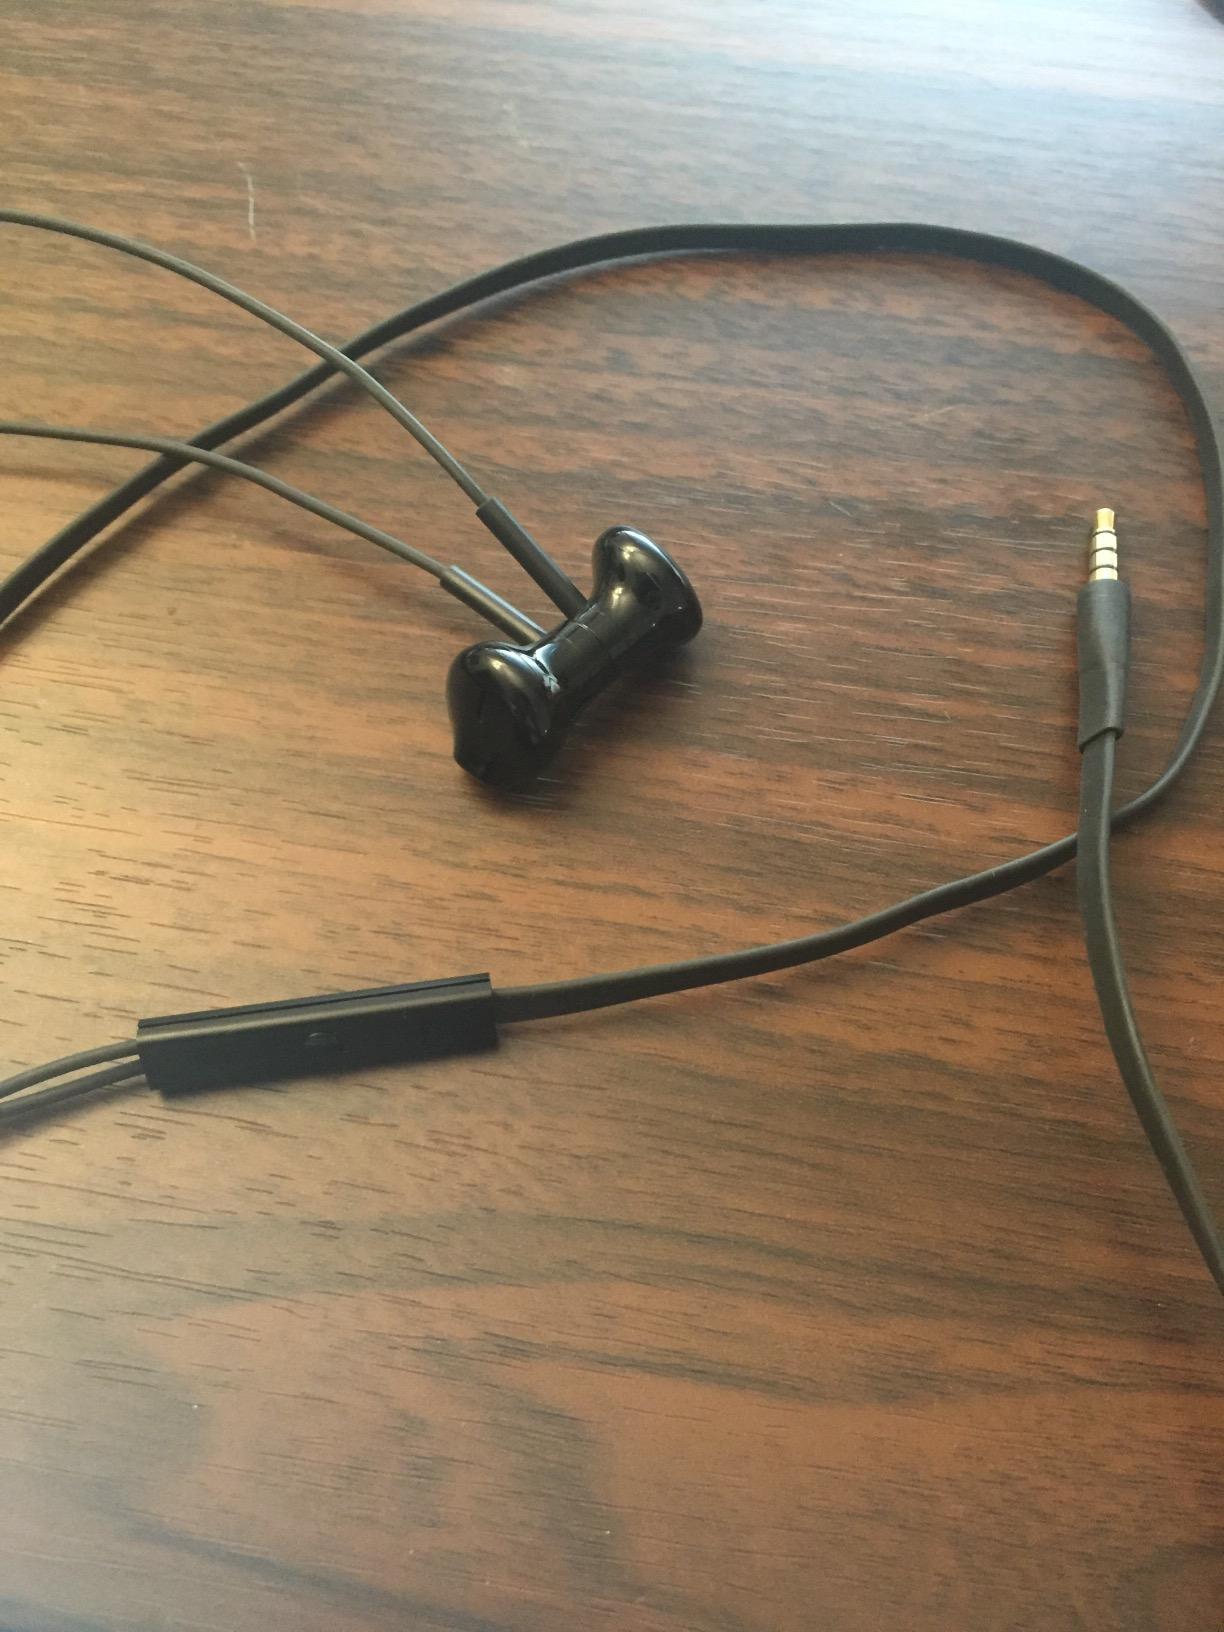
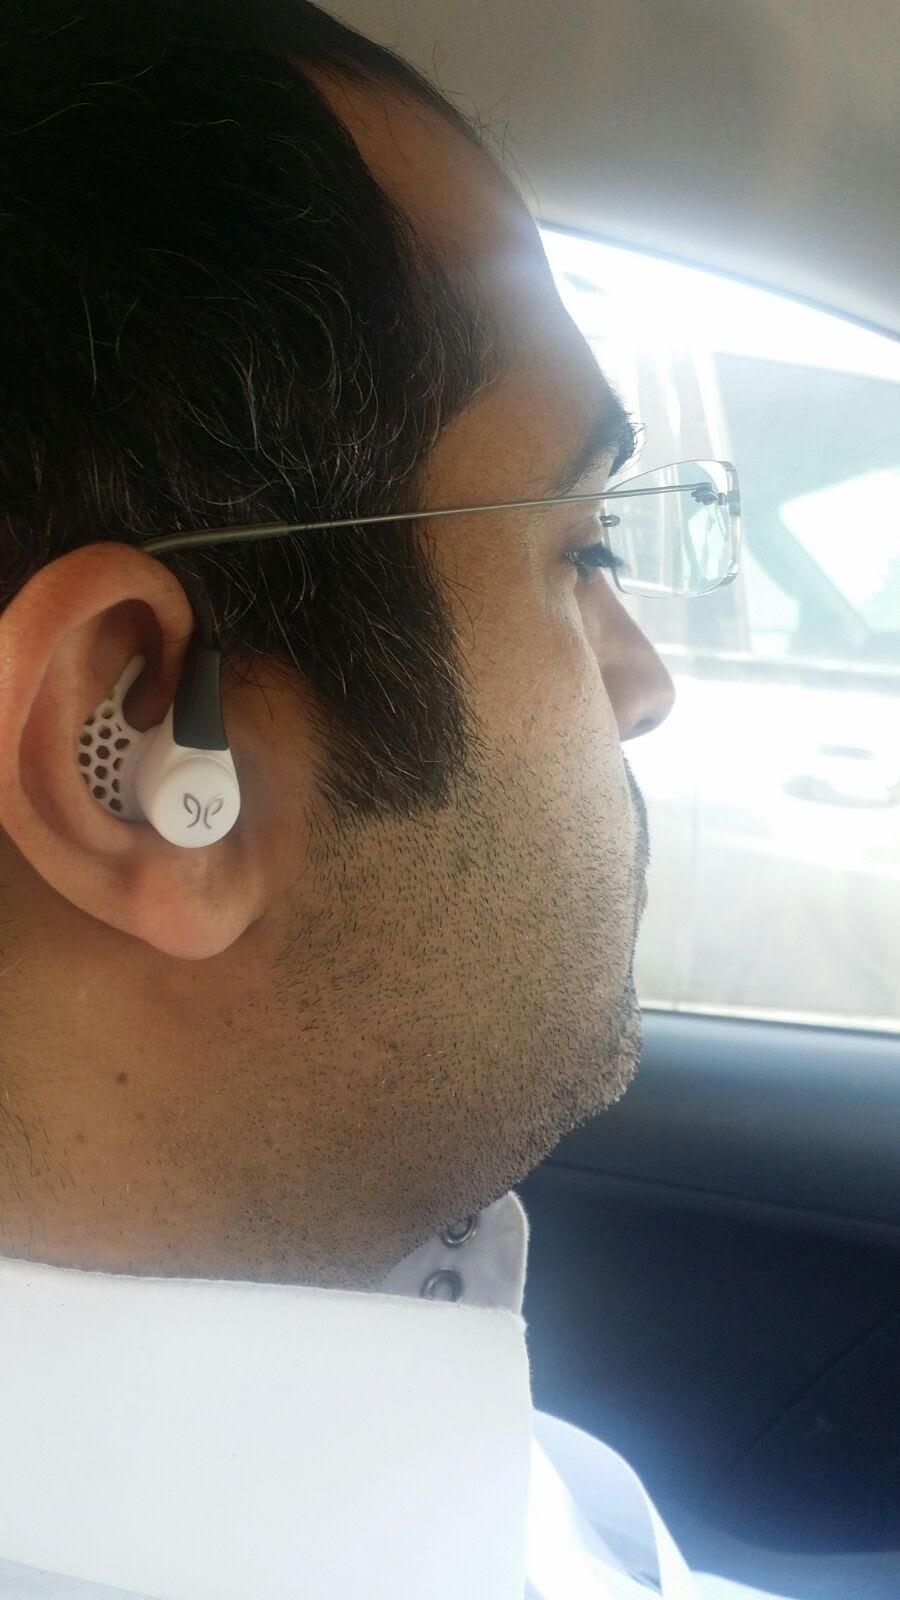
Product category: headphones
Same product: no